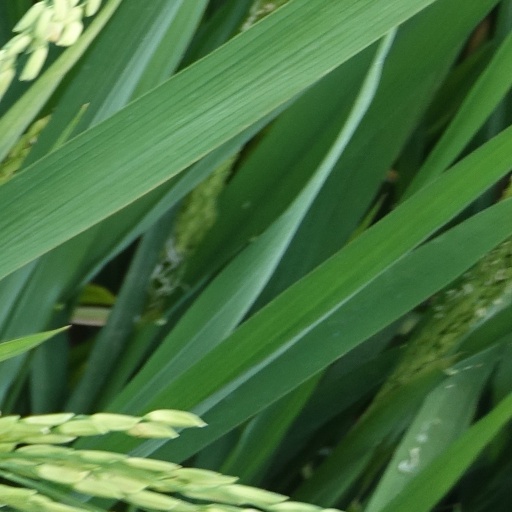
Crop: rice